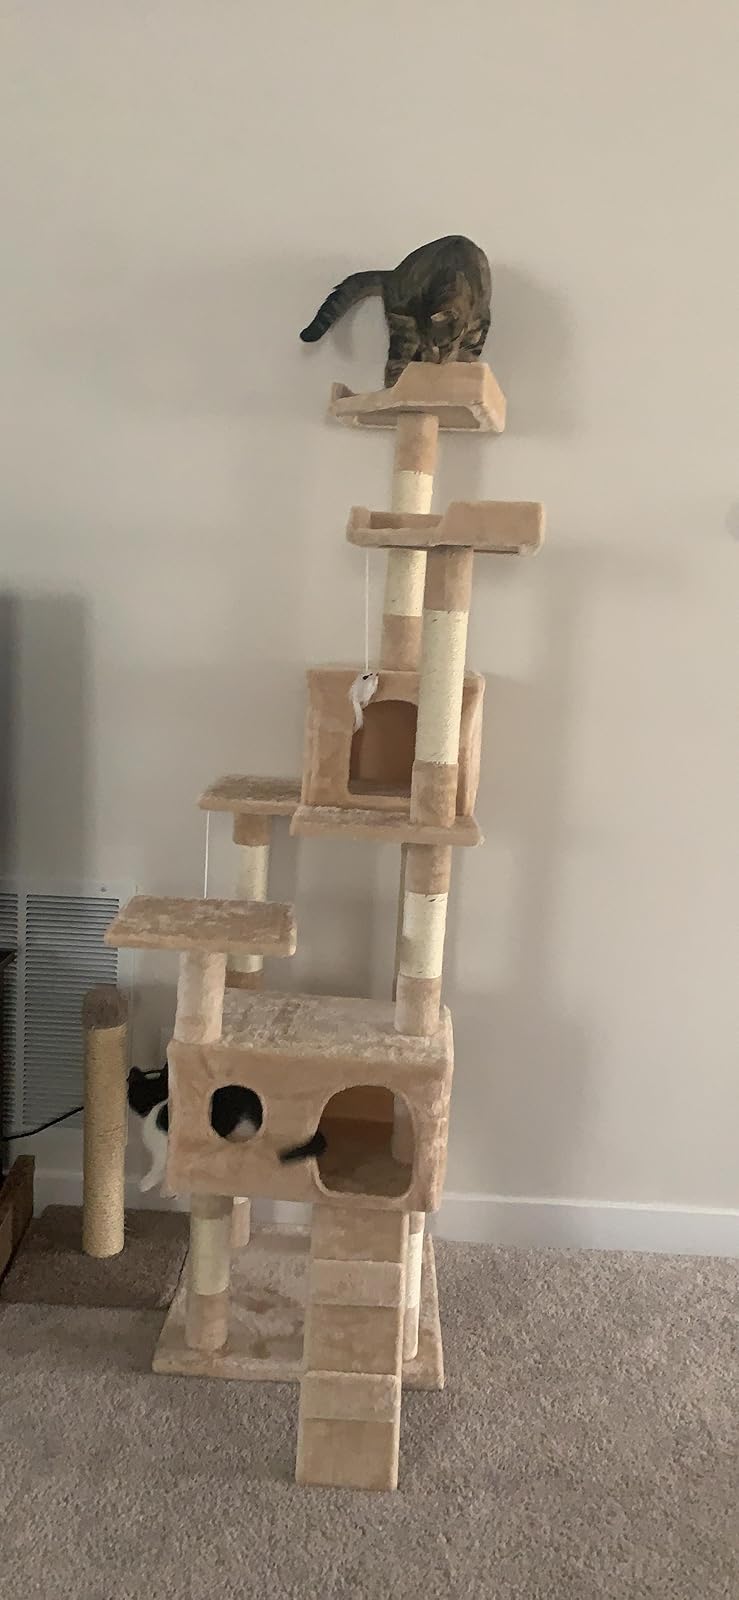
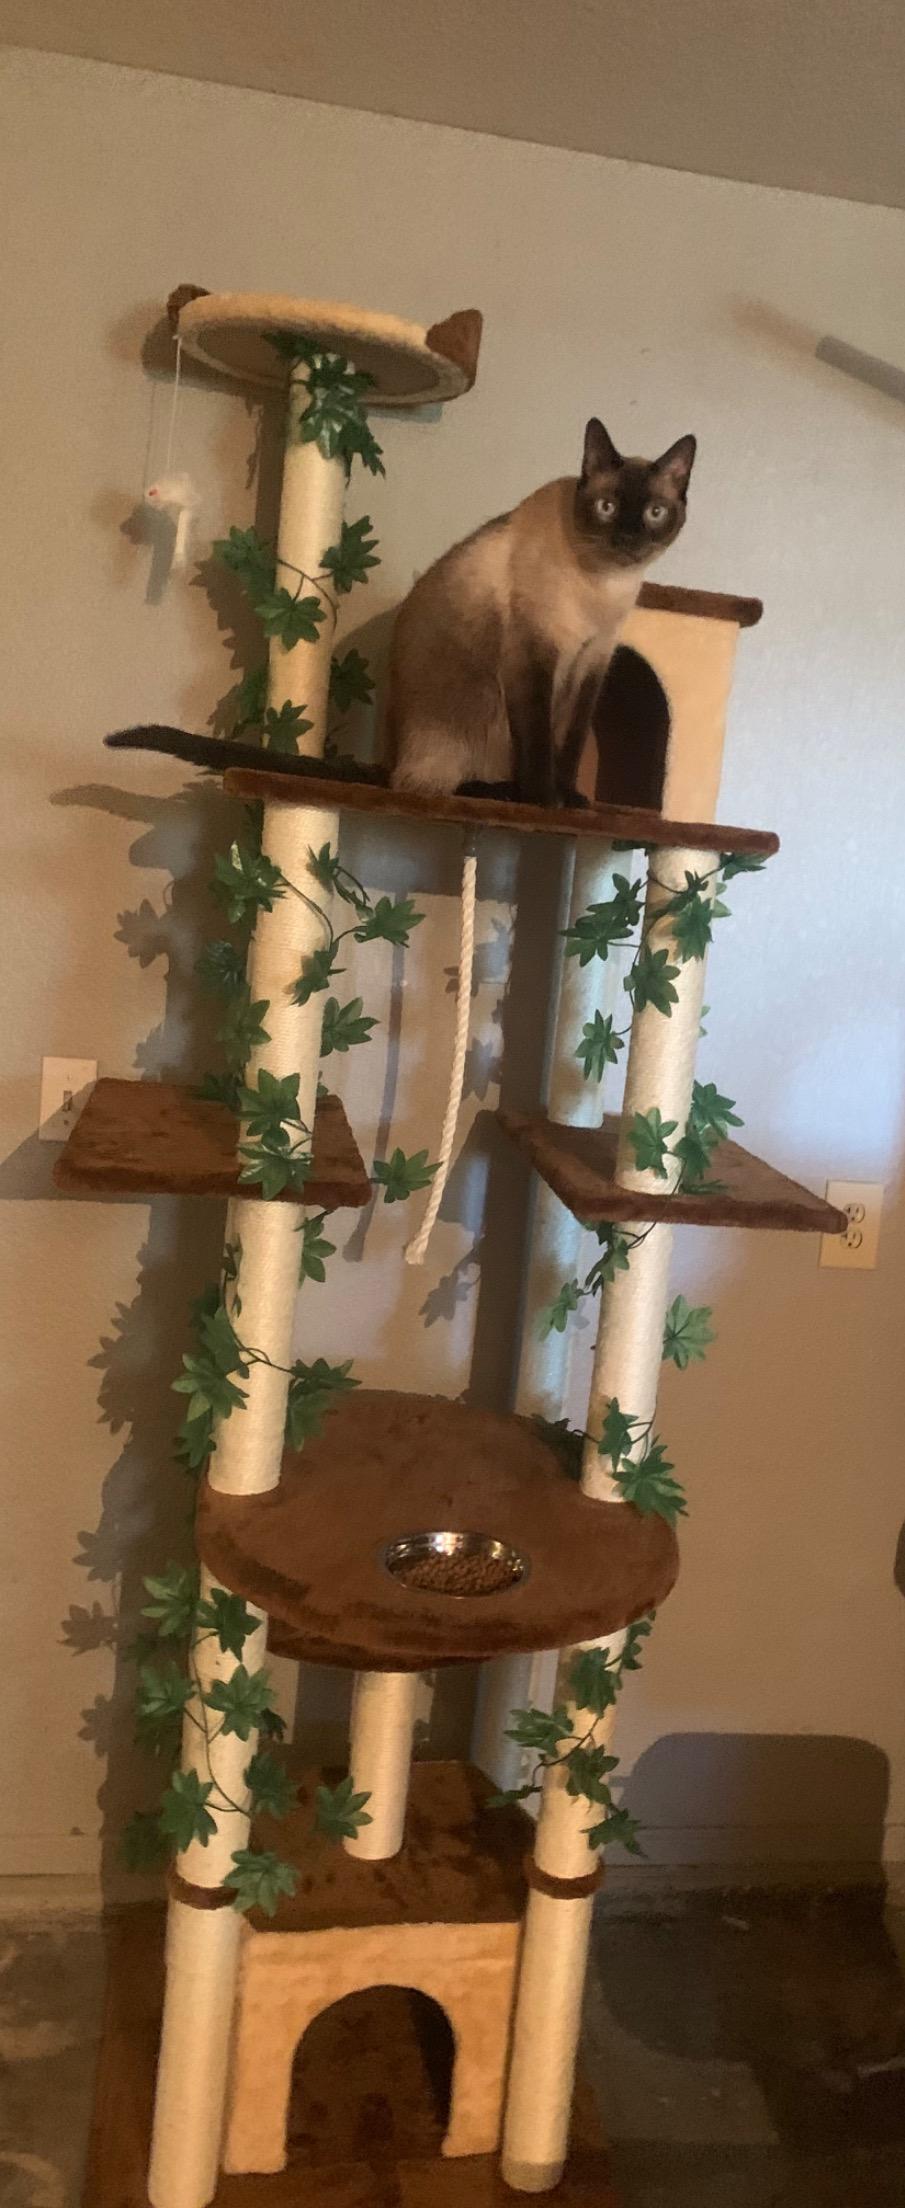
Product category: items_cat tree
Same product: no